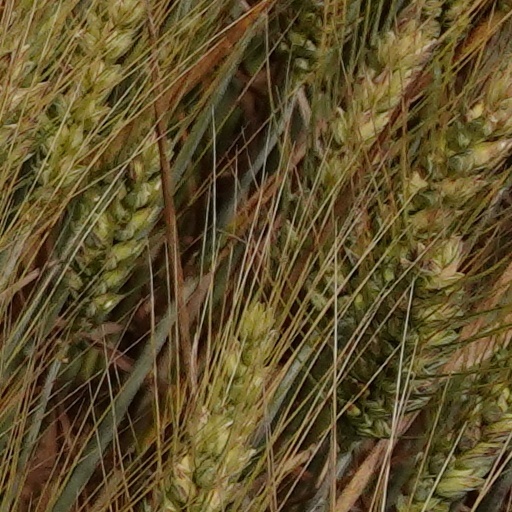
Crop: wheat